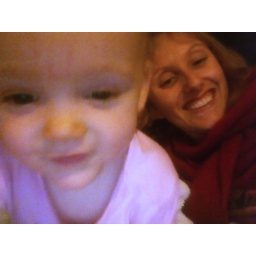
Shaeleigh's cute smirk as she assaults the laptop keyboard and me in my poncho.